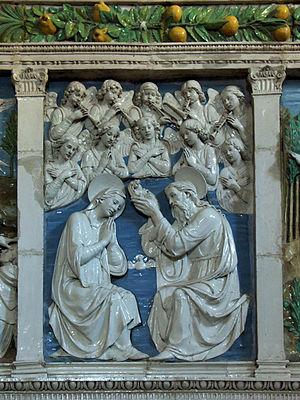
Les Della Robbia sont une famille d'artistes italiens spécialisés dans la terre cuite émaillée :
Andrea della Robbia neveu de Luca della Robbia, fils de son frère Marco, est un céramiste florentin spécialiste de la terracotta invetriata et fondateur de l'atelier-boutique des Della Robbia qui accueillit et forma ses cinq fils.